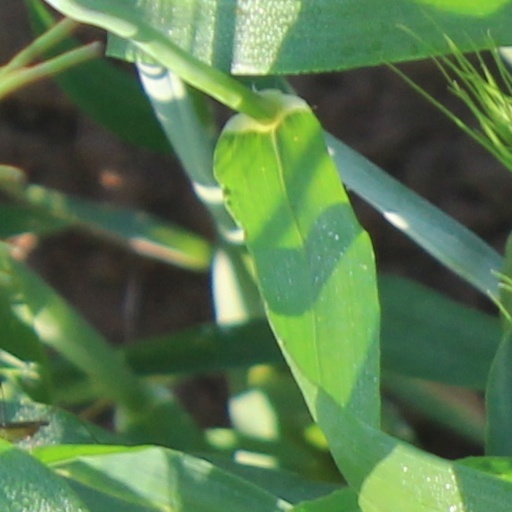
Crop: wheat